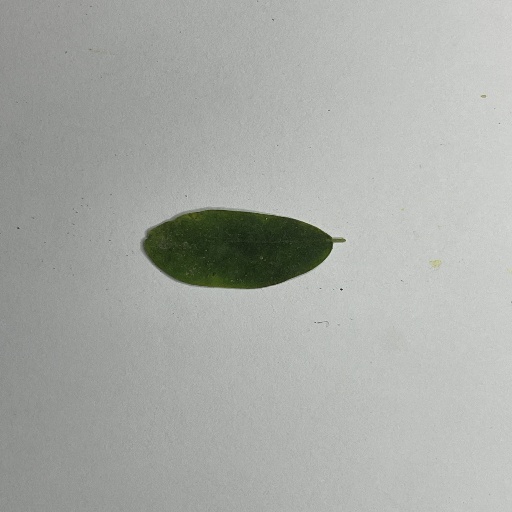
Species: Sojina
Leaf condition: Bacterial Spot